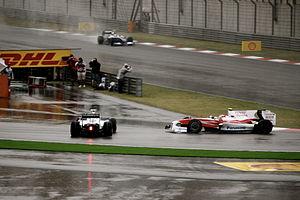
Le Grand Prix de Chine 2009, disputé sur le circuit international de Shanghai le 19 avril 2009, est la 806ᵉ épreuve du championnat du monde de Formule 1 courue depuis 1950 et la troisième manche du championnat 2009.